Lucy Marinkovich

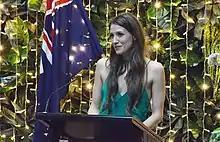
Marinkovich in 2018

Lucy Marinkovich is a New Zealand dancer and choreographer. She is the artistic director and choreographer of Wellington-based performing arts group Borderline Arts Ensemble.